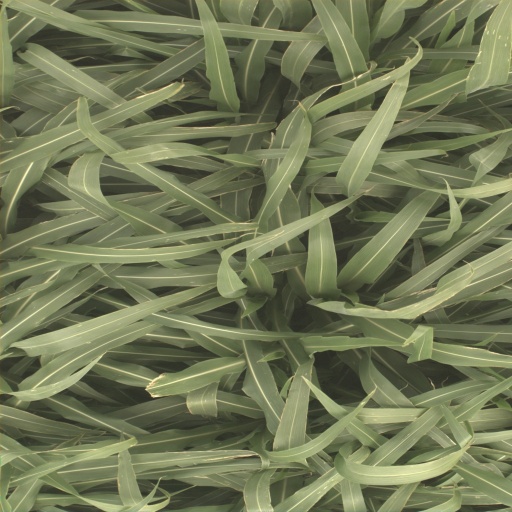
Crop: sorghum